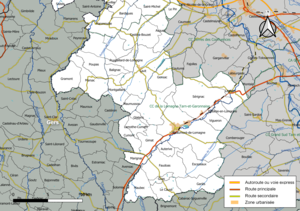
Carte géographique de la Communauté de communes de la Lomagne tarn-et-garonnaise, département de Tarn-et-Garonne, France. Composition au 1er janvier 2019.
La communauté de communes de la Lomagne Tarn-et-Garonnaise est une communauté de communes française, située dans le département de Tarn-et-Garonne et la région Occitanie.